List of mammals of Virginia

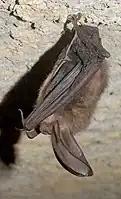
The Virginia big-eared bat ("Corynorhinus townsendii virginianus") is the state mammal of Virginia

This is a list of mammals in Virginia, including both current and recently historical inhabitants. Virginia has 77 species of native land mammals (including extirpated species), and the coast is visited by nearly 30 marine mammal species. 11 species or subspecies of native Virginian mammals are listed as endangered or threatened by the state Department of Wildlife Resources (DWR). Species which are presumed extirpated are crossed out.